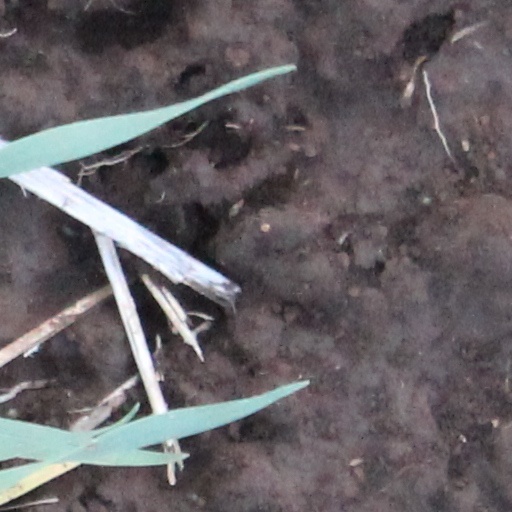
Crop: wheat